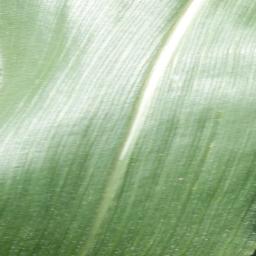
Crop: corn
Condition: (maize)_healthy